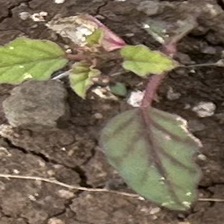
Weed species: Punarnava _(Boerhaavia diffusa)